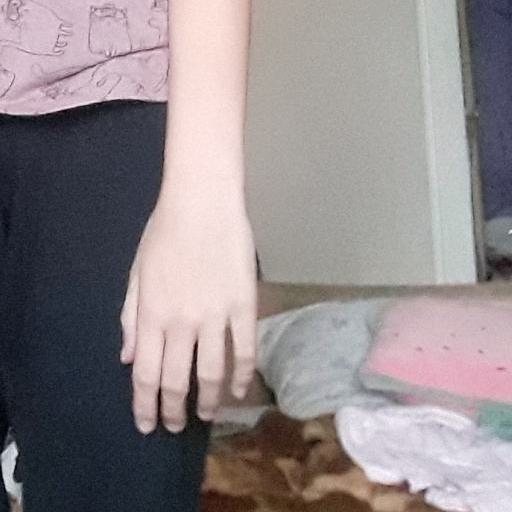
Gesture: no_gesture